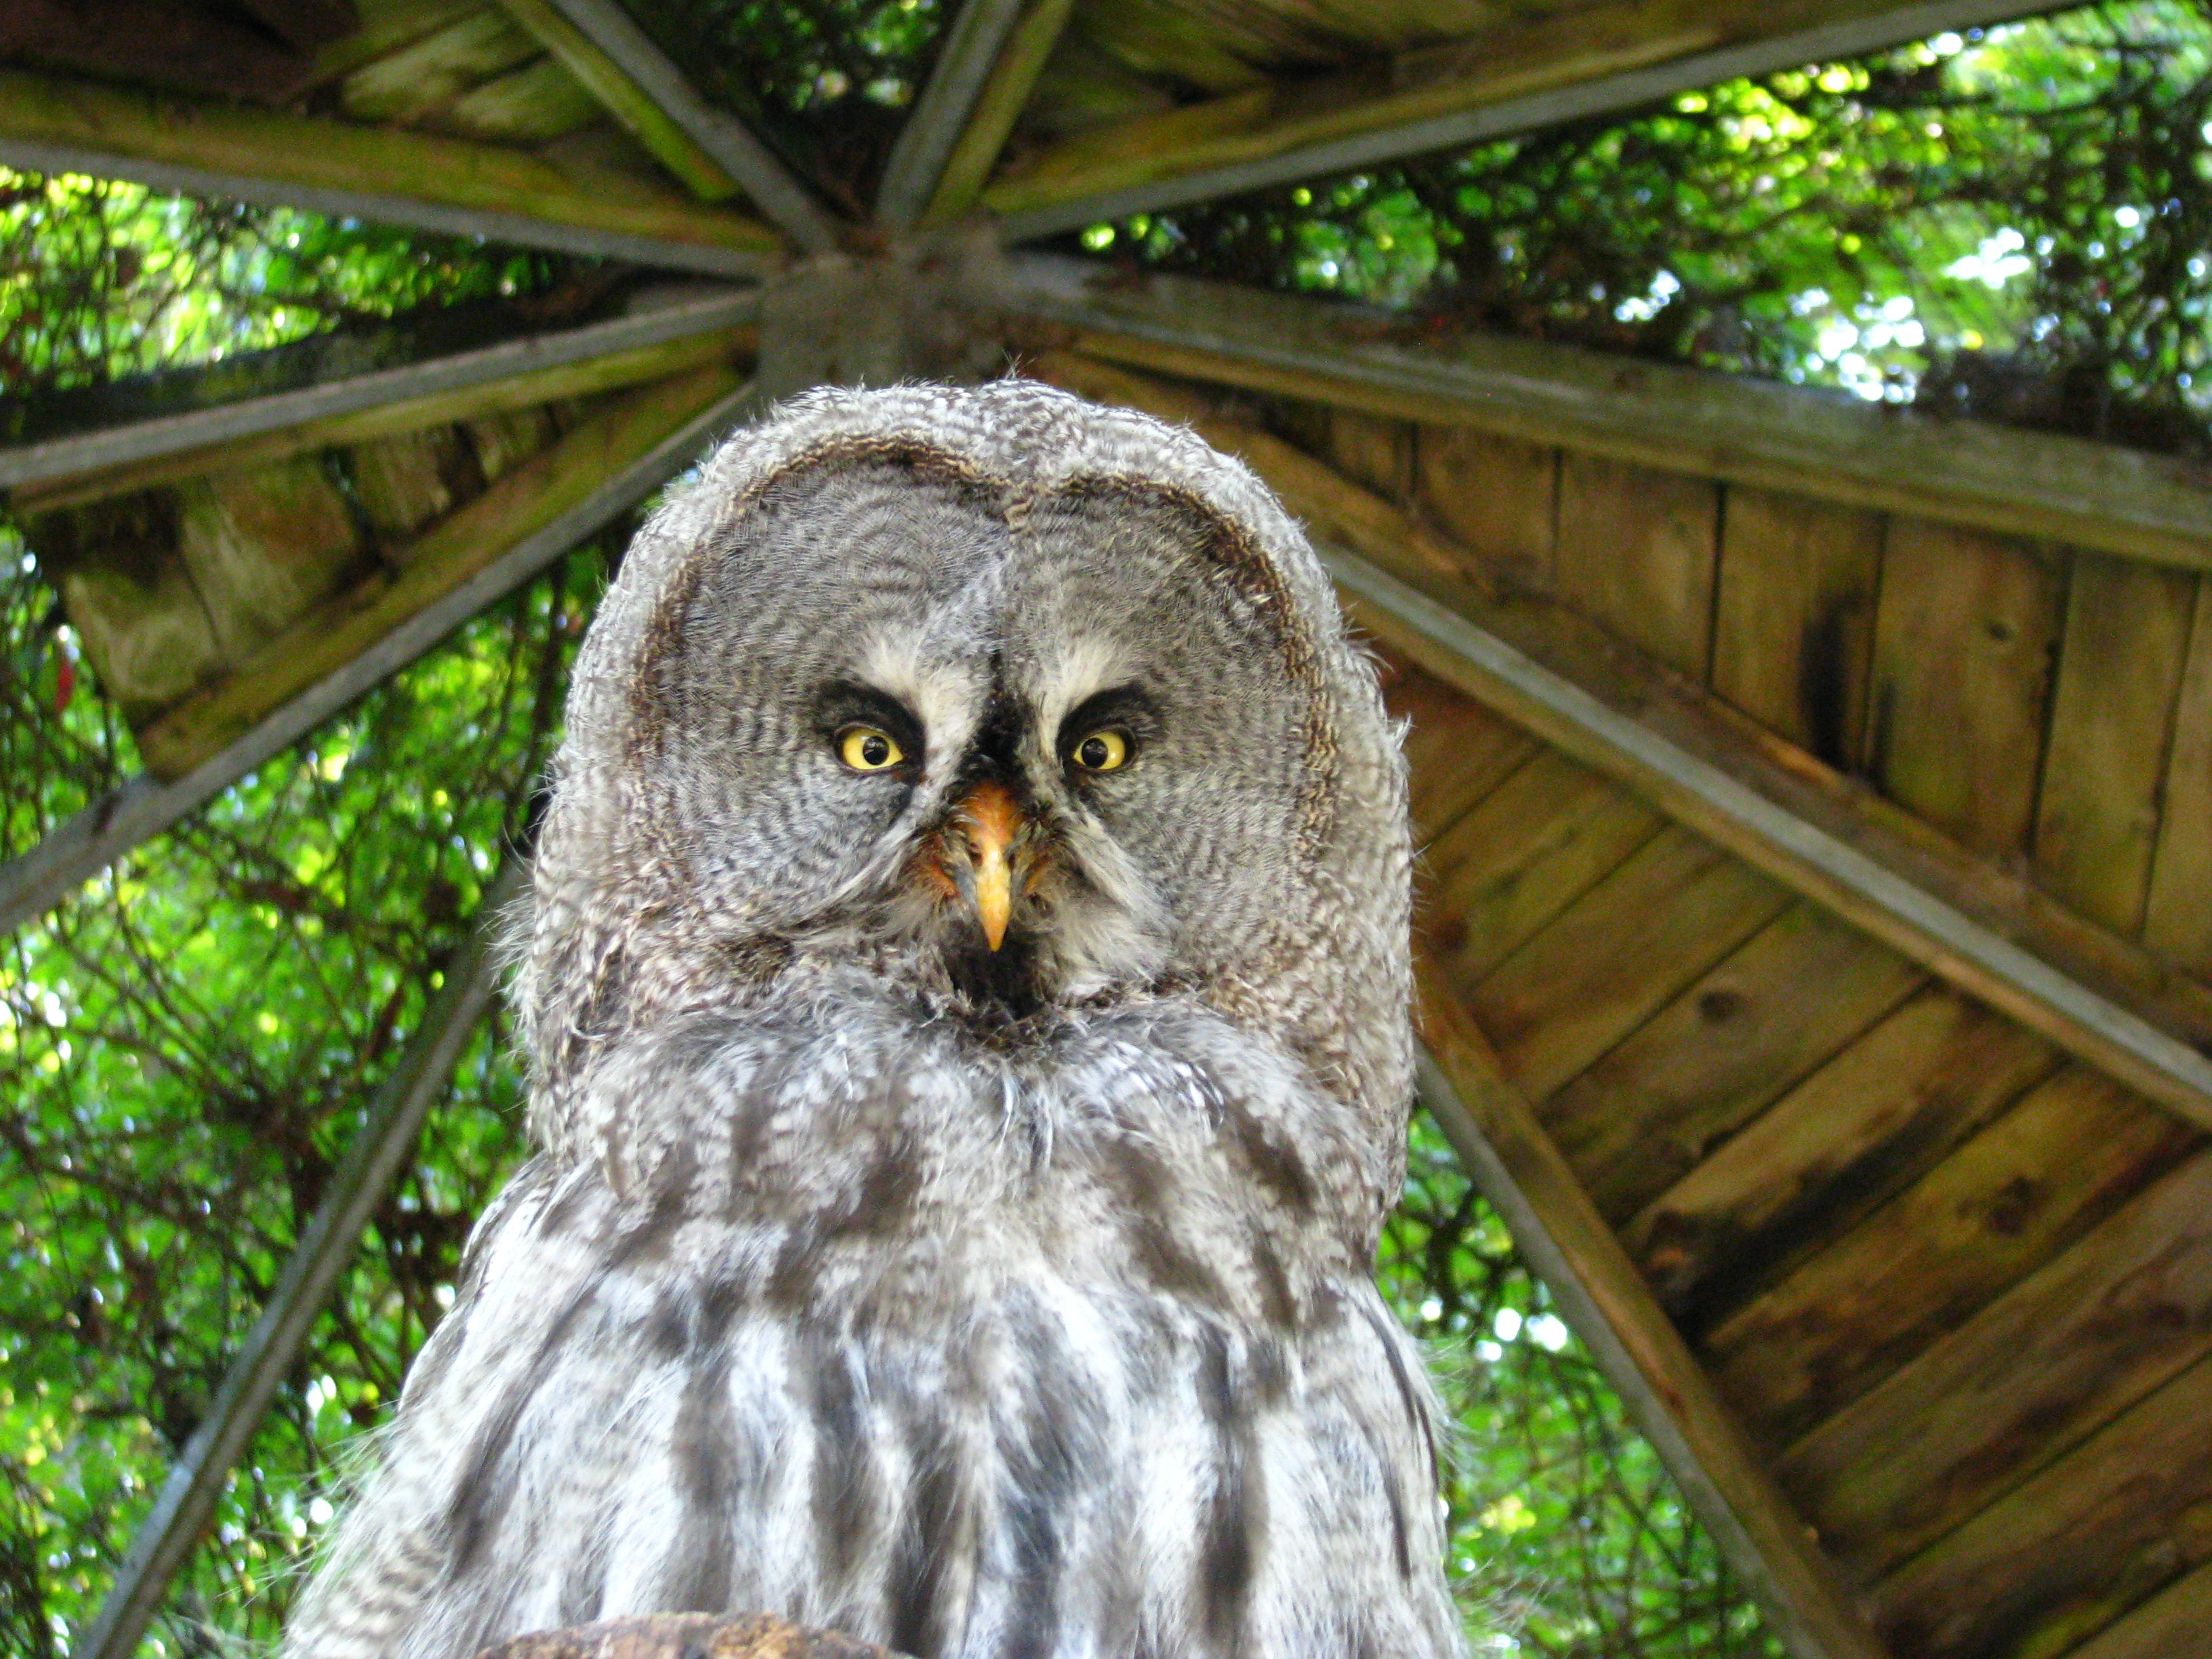
bird, wildlife, zoo, jungle, beak, owl, fauna, bird of prey, vertebrate, animal world, great grey owl, bart owl, owl like